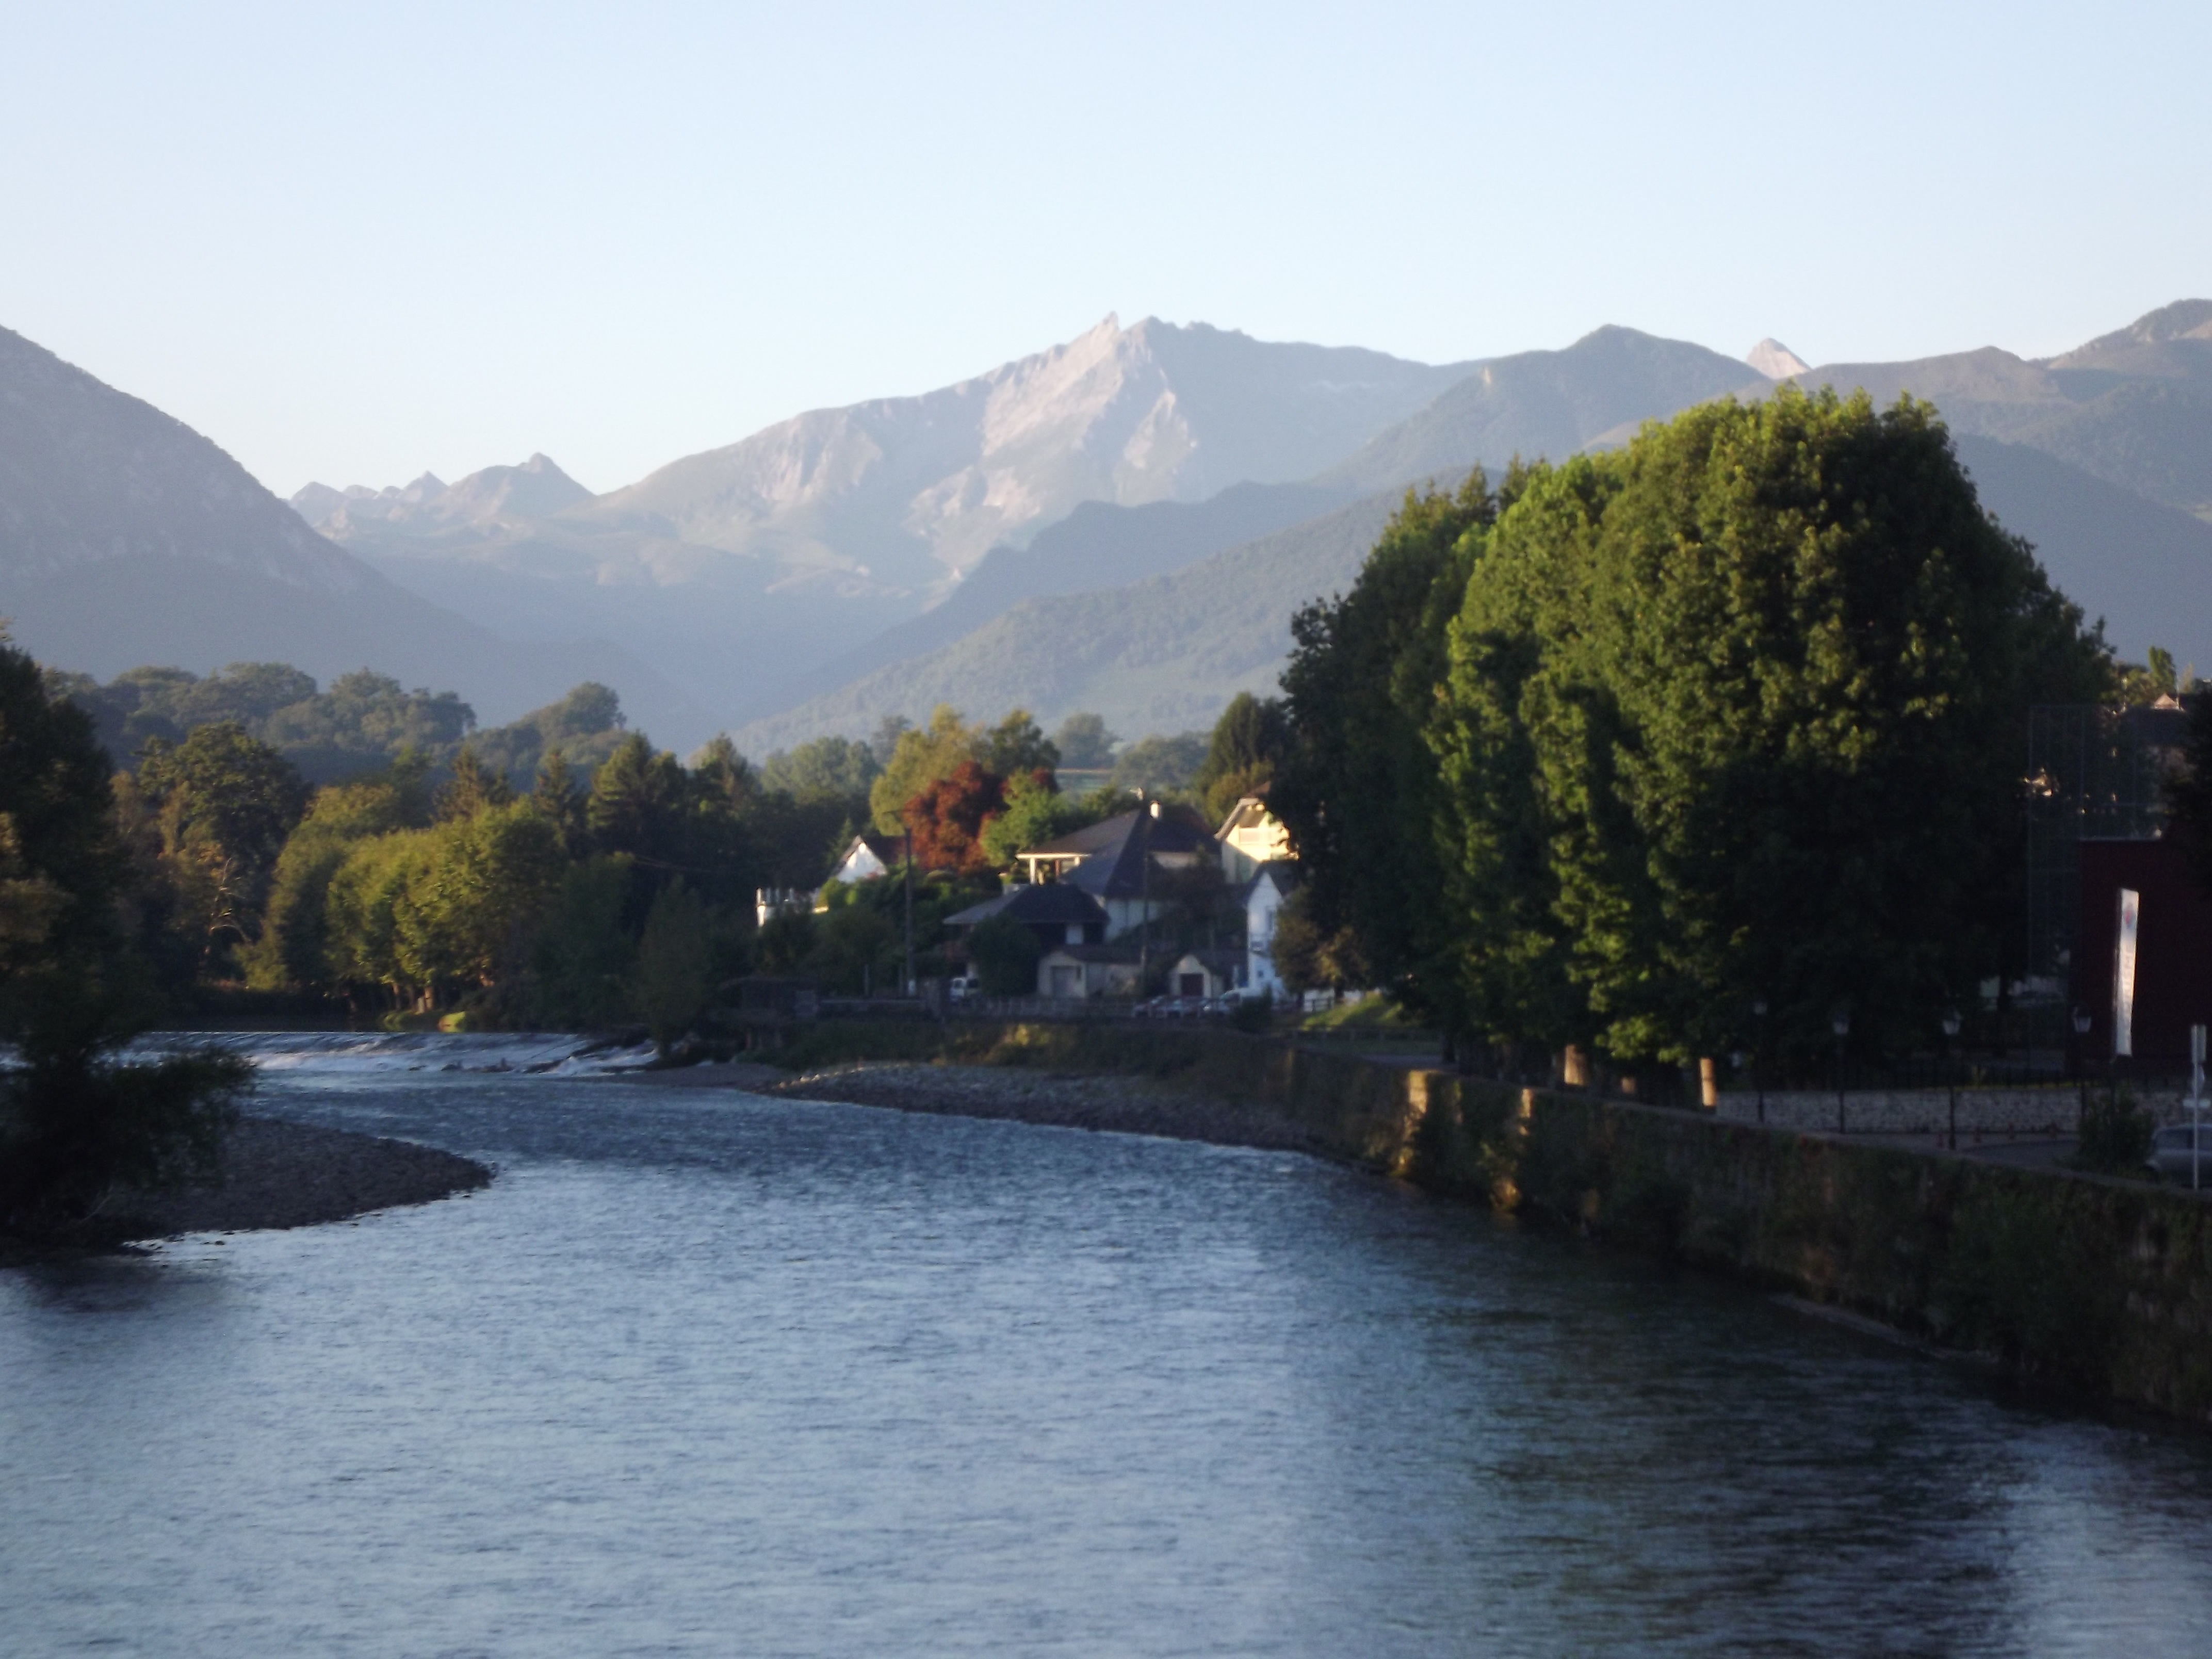
landscape, nature, mountain, lake, river, valley, mountain range, reflection, fjord, reservoir, waterway, body of water, loch, landform, geographical feature, mountainous landforms